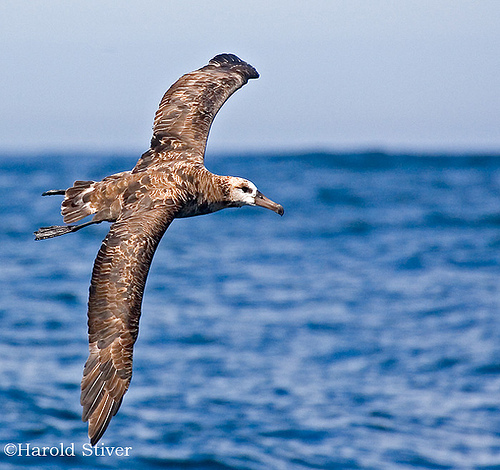
a gull with rich brown feathers flies over the sea.
bird has brown body feathers, brown breast feathers, and brown beakthe bird has a wide wingspan and a body made of brown and white speckled feathers.
this bird is brown with white on its head and has a long, pointy beak.
a brown bird with a white head, black webbed feet, a long brown beak, and a big wingspan.
this bird has wings that are brown and has a white crown
this bird has wings that are brown and has a long bill
this large bird has large wings a white crown, and bright feathers.
this bird has wings that are brown and has a long bill
this bird has a spotted feathered brown body and wings and a white crown
Species: Black Footed Albatross